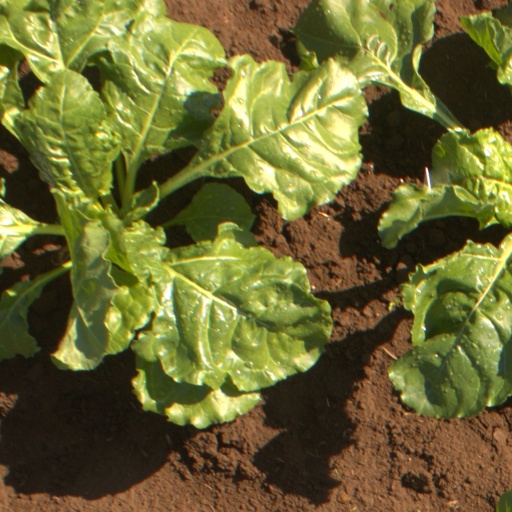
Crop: sugar beet